Nashville Tigers

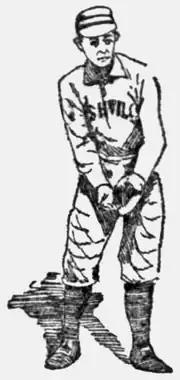
Kid Summers was one of four Opening Day Tigers to reach the second series.

The Tigers were slated to commence the second series with 15 games at Athletic Park beginning on July 6. Only 10 of the 32 players to compete for Nashville in the first half were still with the team at the start of the second, and only four remained from the Opening Day roster. Still on board for the second Opening Day were pitchers Hoffer and Keenan; catcher Summers; first baseman Newman; second baseman LaRocque; third baseman Burke; outfielders Boland, Lucid, and Miller; and manager Sullivan, who occasionally played right field and pitched. Sullivan reiterated his intention to strengthen the team for the second series and began with the addition of outfielder Smith, who played in the July 6 opener, as well as shortstop Harry Truby, who arrived July 7.